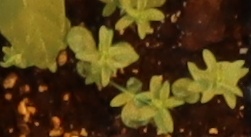
Label: Flax